3rd Silesian Uhlan Regiment

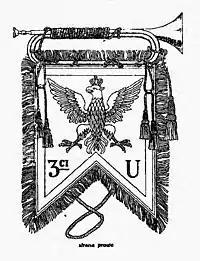
Historical banner of the 3rd Regiment

On 16 October 1921, a flag was presented to the regiment, and it was named Third Children of Warsaw Uhlan Regiment by the City Council of Warsaw. This name was not officially accepted by the Ministry of Military Affairs.